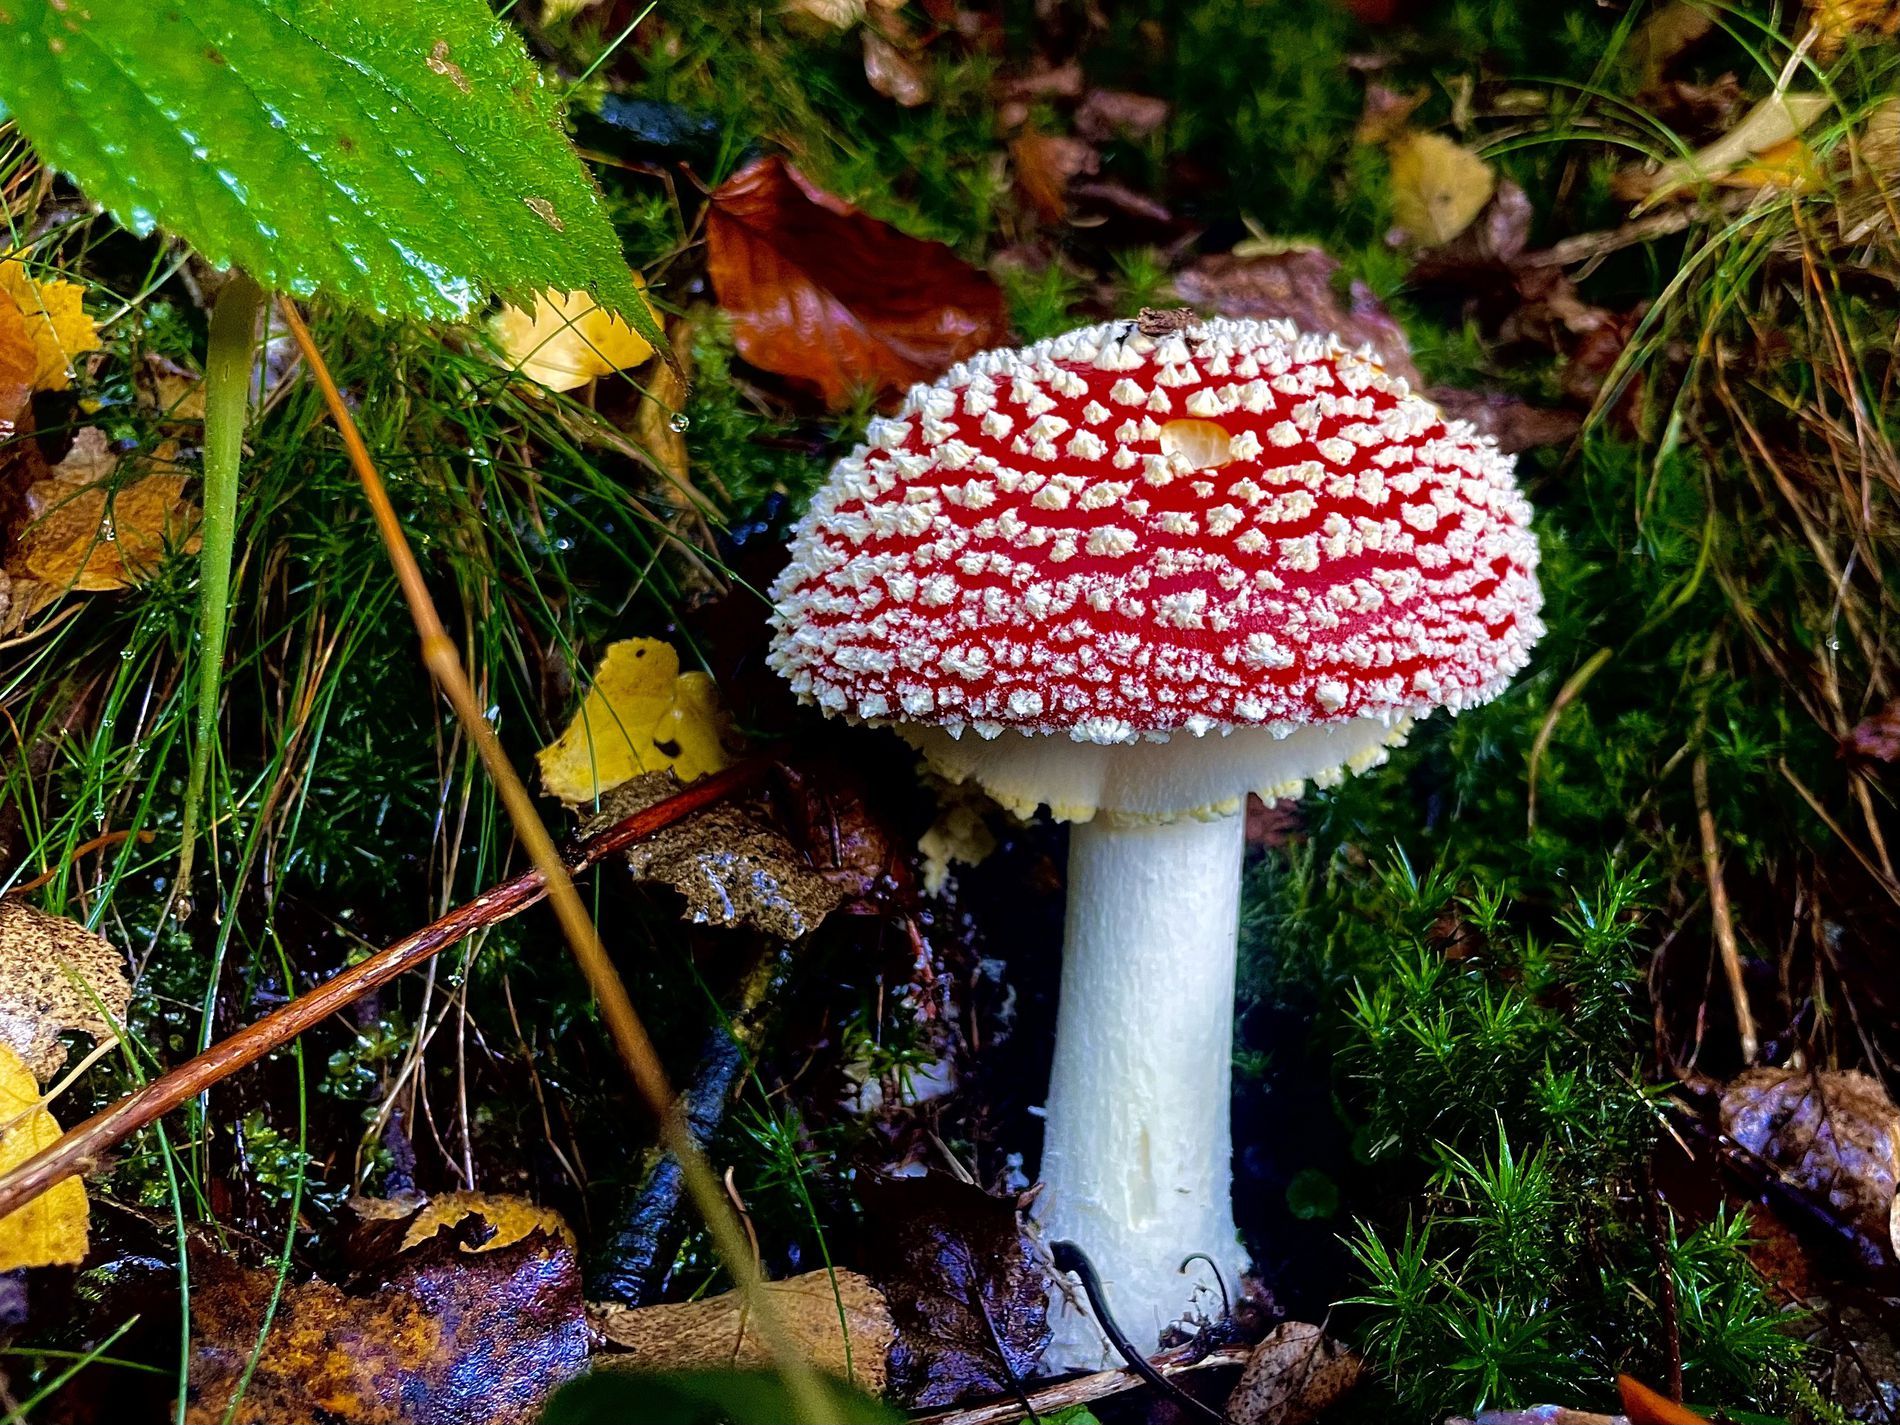
Amanita in the forest.
The shot features an Amanita with a white stalk and a cap whose color is a mix between red and white, positioned in the middle of undergrowth containing many plants, shrubs, and moss.
This is a close shot. The shot was taken during the daytime. The various colors in the shot make you feel the spirit of nature. The focus is sharp on the Amanita, while the clarity in the background gradually decreases.
Labels: Fungus, Plant, Agaric, Amanita, Mushroom, Undergrowth
Camera: Apple iPhone 12
Lens: iPhone 12 back dual wide camera 4.2mm f/1.6
Aperture: F1.6
Exposure: 1/60 sec
ISO: 125
Focal length: 4.2